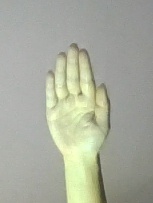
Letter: seen